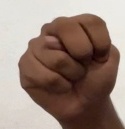
ASL sign: N